Baruch Lopes Leão de Laguna

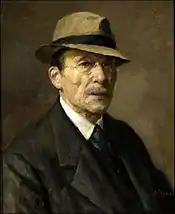
Self-portrait (c.1940)

He was born to a Sephardic family that originally came from Portugal. Both of his parents died when he was eleven and he was placed in an orphanage operated by the Portuguese Synagogue of Amsterdam. During his stay there, he began making sketches. His talent was noticed and, at the age of fourteen, he began training as a decorative painter at the Quellinusschool. He then transferred to the Dutch State Academy of Fine Arts, where he studied with August Allebé, among others.